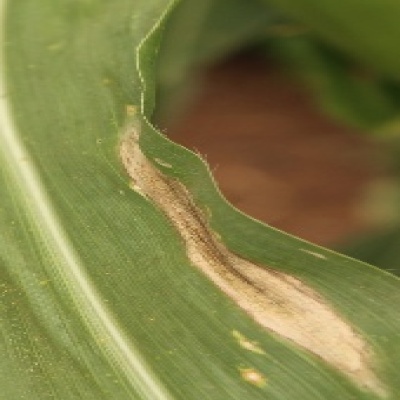
Label: Corn_(Maize)___Leaf_Spot